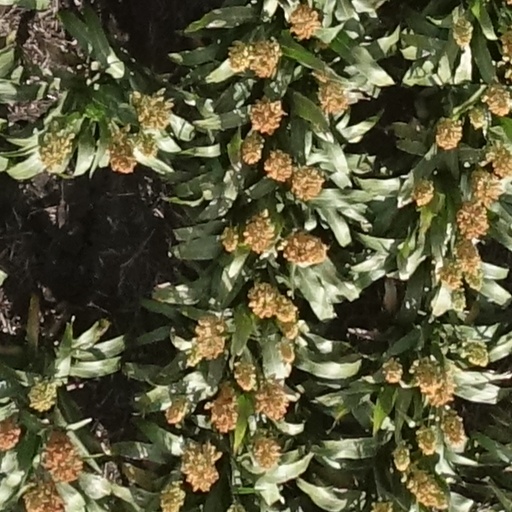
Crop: sorghum